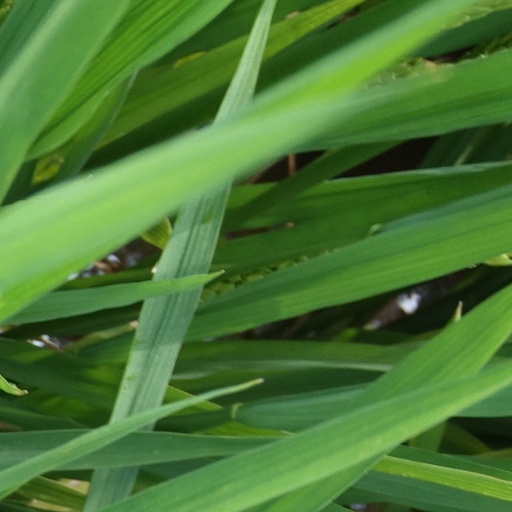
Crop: rice